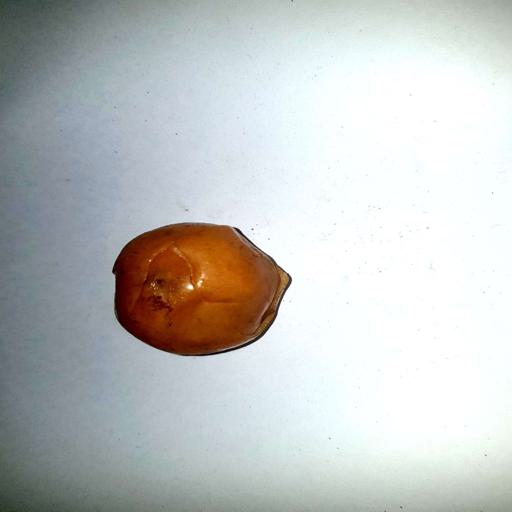
Label: bruised